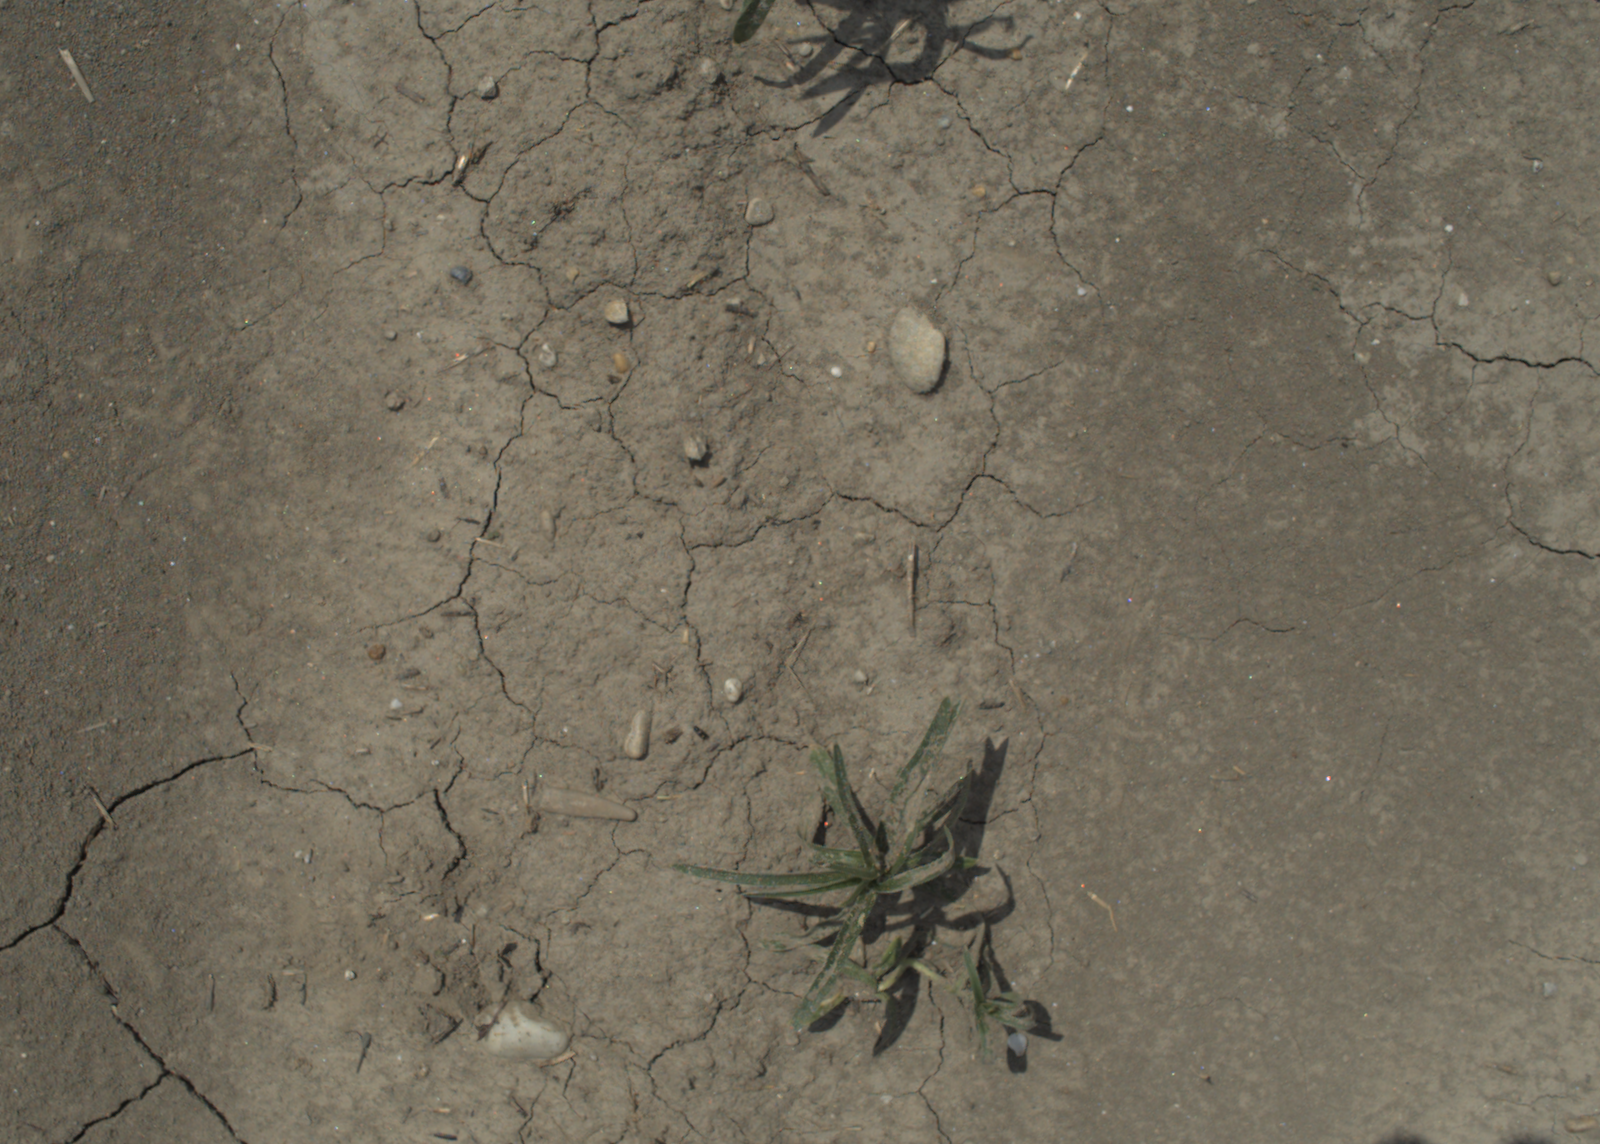
Capture date: 21.07.2021 12:33:05
Weather: mixed
Wind: medium
Seeding date: 08.06.2021
Plant canopy height (mm): 962